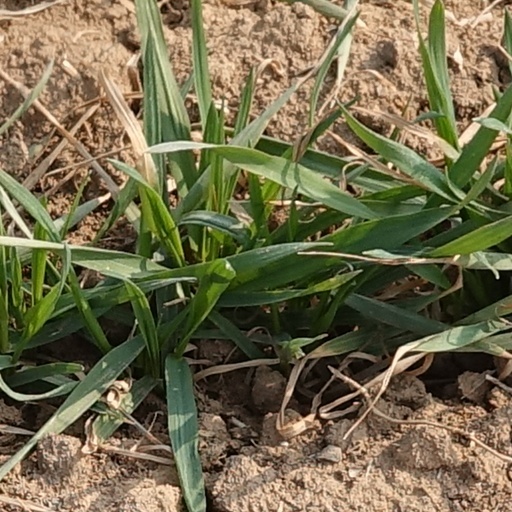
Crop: wheat